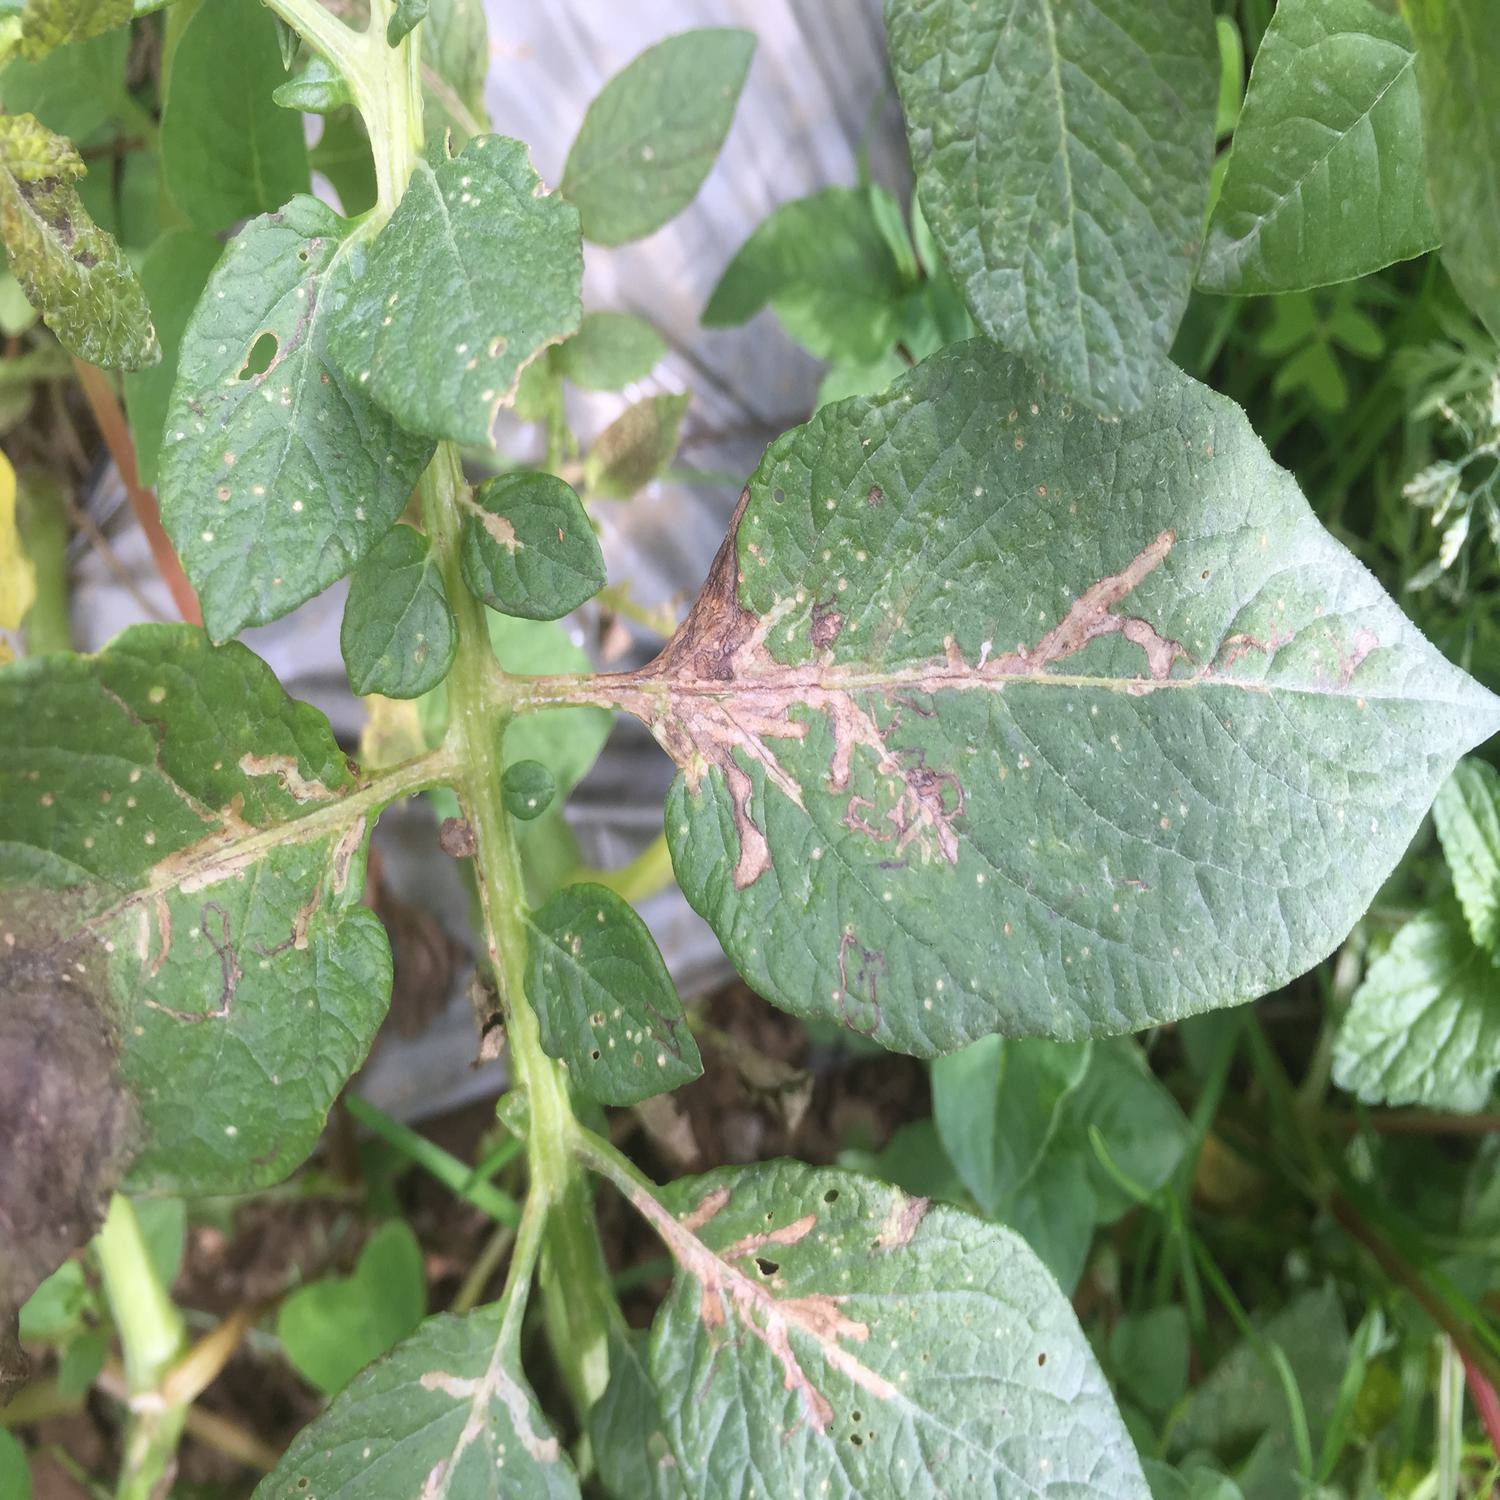
Label: Pest